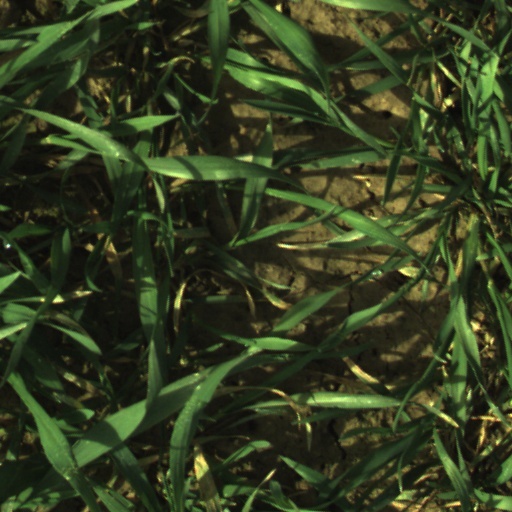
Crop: wheat